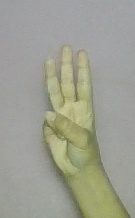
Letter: thaa